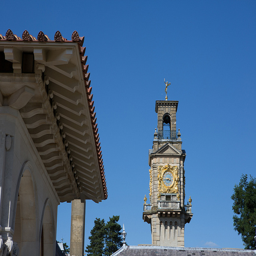
An old historical clock with arched design nearby.
A large clock tower with a massive golden clock on it's face.
A stone clock tower rises above surrounding buildings.
A photo of a tall steeple on top of a building.
A large clock Gold Clock tower with an emblem on top.